Hannah Primrose, Countess of Rosebery

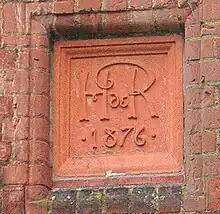
The cypher of Lady Rosebery (as Hannah de Rothschild) which was placed on all the schools and cottages which she had built

Gladstone resigned as Prime Minister in 1885 following a Government defeat over the Irish home rule question. The new Tory government was led by Lord Salisbury. However, as a minority administration it was not expected to last, and a swift return of the former administration was anticipated. During this period serious (if unproven) charges of plotting and ruthless ambition were about to be levelled against Lady Rosebery. Sir Charles Dilke, considered as a likely replacement for Gladstone, and thus a rival to Rosebery in government, was implicated in one of the most scandalous and ruinous divorce cases of the era. Involvement in any divorce was social suicide in the 19th century, but the facts which emerged were enough to ensure it was political suicide as well. A friend of the Roseberys, Donald Crawford, MP, sued his wife Virginia for divorce naming Dilke as co-respondent. There was little evidence and Dilke denied the charge, which could have been ultimately forgotten, if Virginia had not suddenly decided to sign a confession giving such lurid details that a great scandal was unavoidable. She claimed that not only had Dilke slept with her and taught her "French vices", but also slept with her mother and partaken in a three-in-a-bed orgy with Virginia and a maid. Dilke denied everything, but his hopes of high political office were ruined forever. Dilke claimed the whole thing was an embroidery of lies and conspiracies by his political enemies. Rumours began to circulate that the Roseberys, and Lady Rosebery in particular, were at the bottom of Dilke's misfortune.